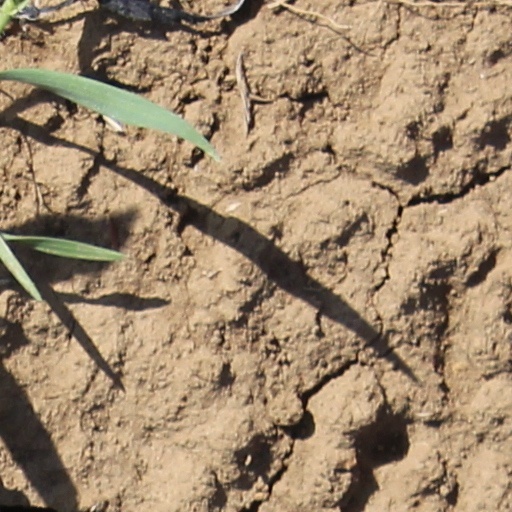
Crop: wheat